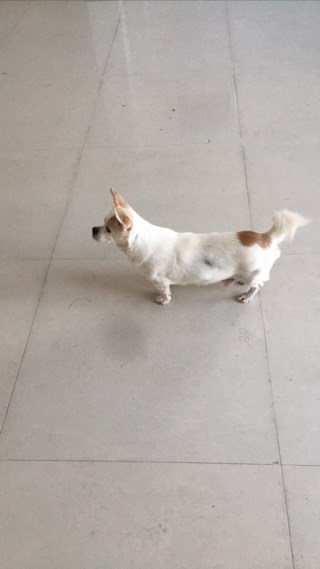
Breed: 2909-n000116-Cardigan